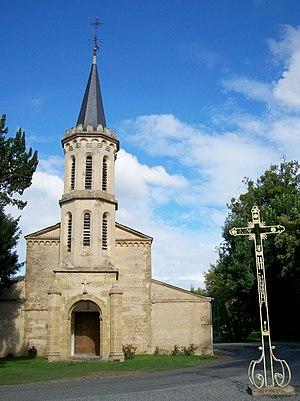
Église de Ponsan-Soubiran (Gers, France)
Ponsan-Soubiran est une commune française située dans le département du Gers en région Occitanie.